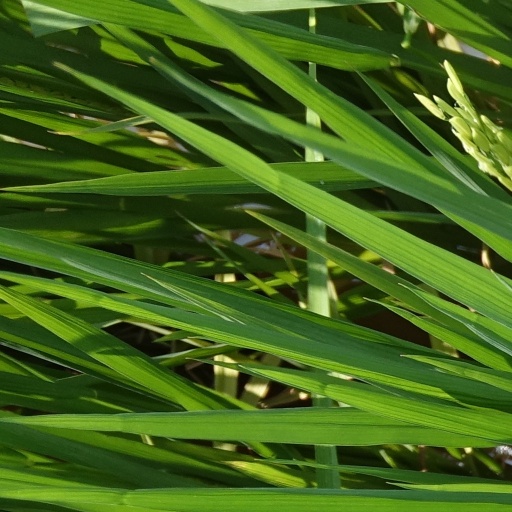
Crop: rice